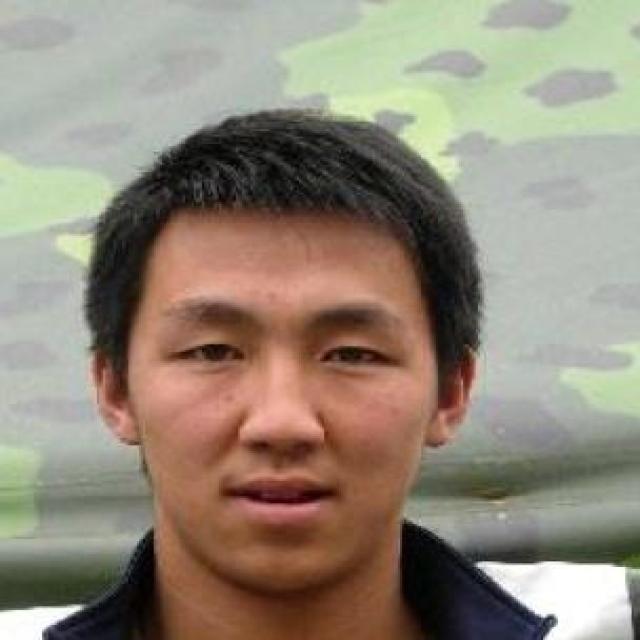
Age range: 13-20